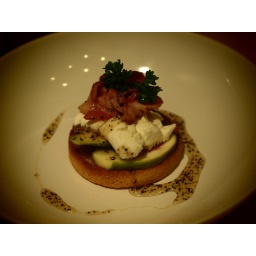
Grilled bacon lying on the feta fig Dutch cracker's bed surrounded by roasted black pepper honey sauce